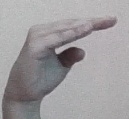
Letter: jeem